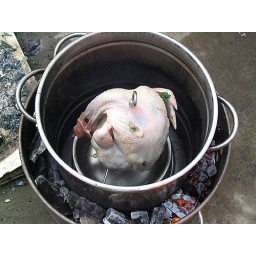
A chicken in every pot